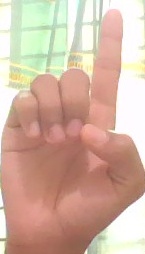
ASL sign: D